Margot Adler

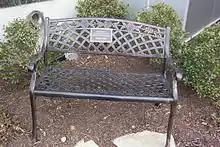
At the headquarters of NPR in Washington, DC, Margot Adler is honored with a memorial bench.

After returning to New York City, she worked at its sister station, WBAI-FM, where, in 1972, she created the talk show "Hour of the Wolf" (still on the air as hosted by Jim Freund), and later another talk show, called "Unstuck in Time".